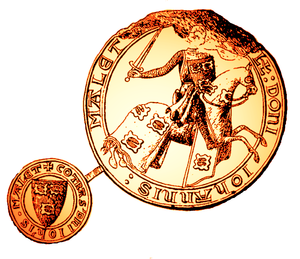
Sceau de Jean Malet, XIIIe siècle (image du domaine public modifiée)
L’abbaye de Graville, également appelée abbaye de Sainte-Honorine, a été fondée au XIᵉ siècle. Elle est située dans le quartier de Graville-Sainte-Honorine au Havre, département de la Seine-Maritime en Normandie.